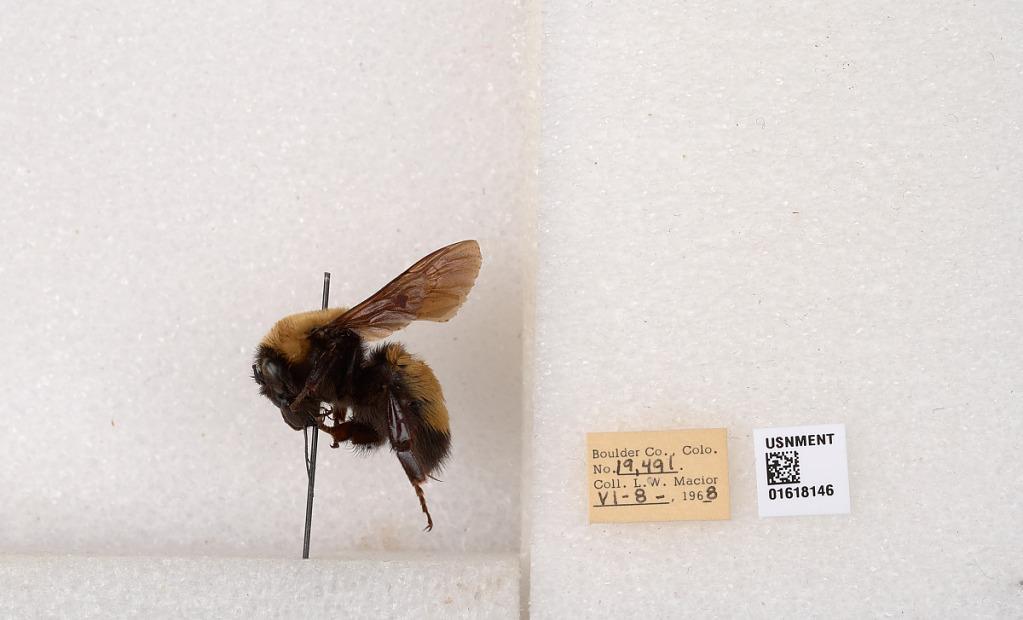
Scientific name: Bombus (Bombus) nevadensis Cresson
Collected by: L. Macior
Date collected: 1968-6-8
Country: United States
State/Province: Colorado
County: Boulder
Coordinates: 40.0925, -105.358